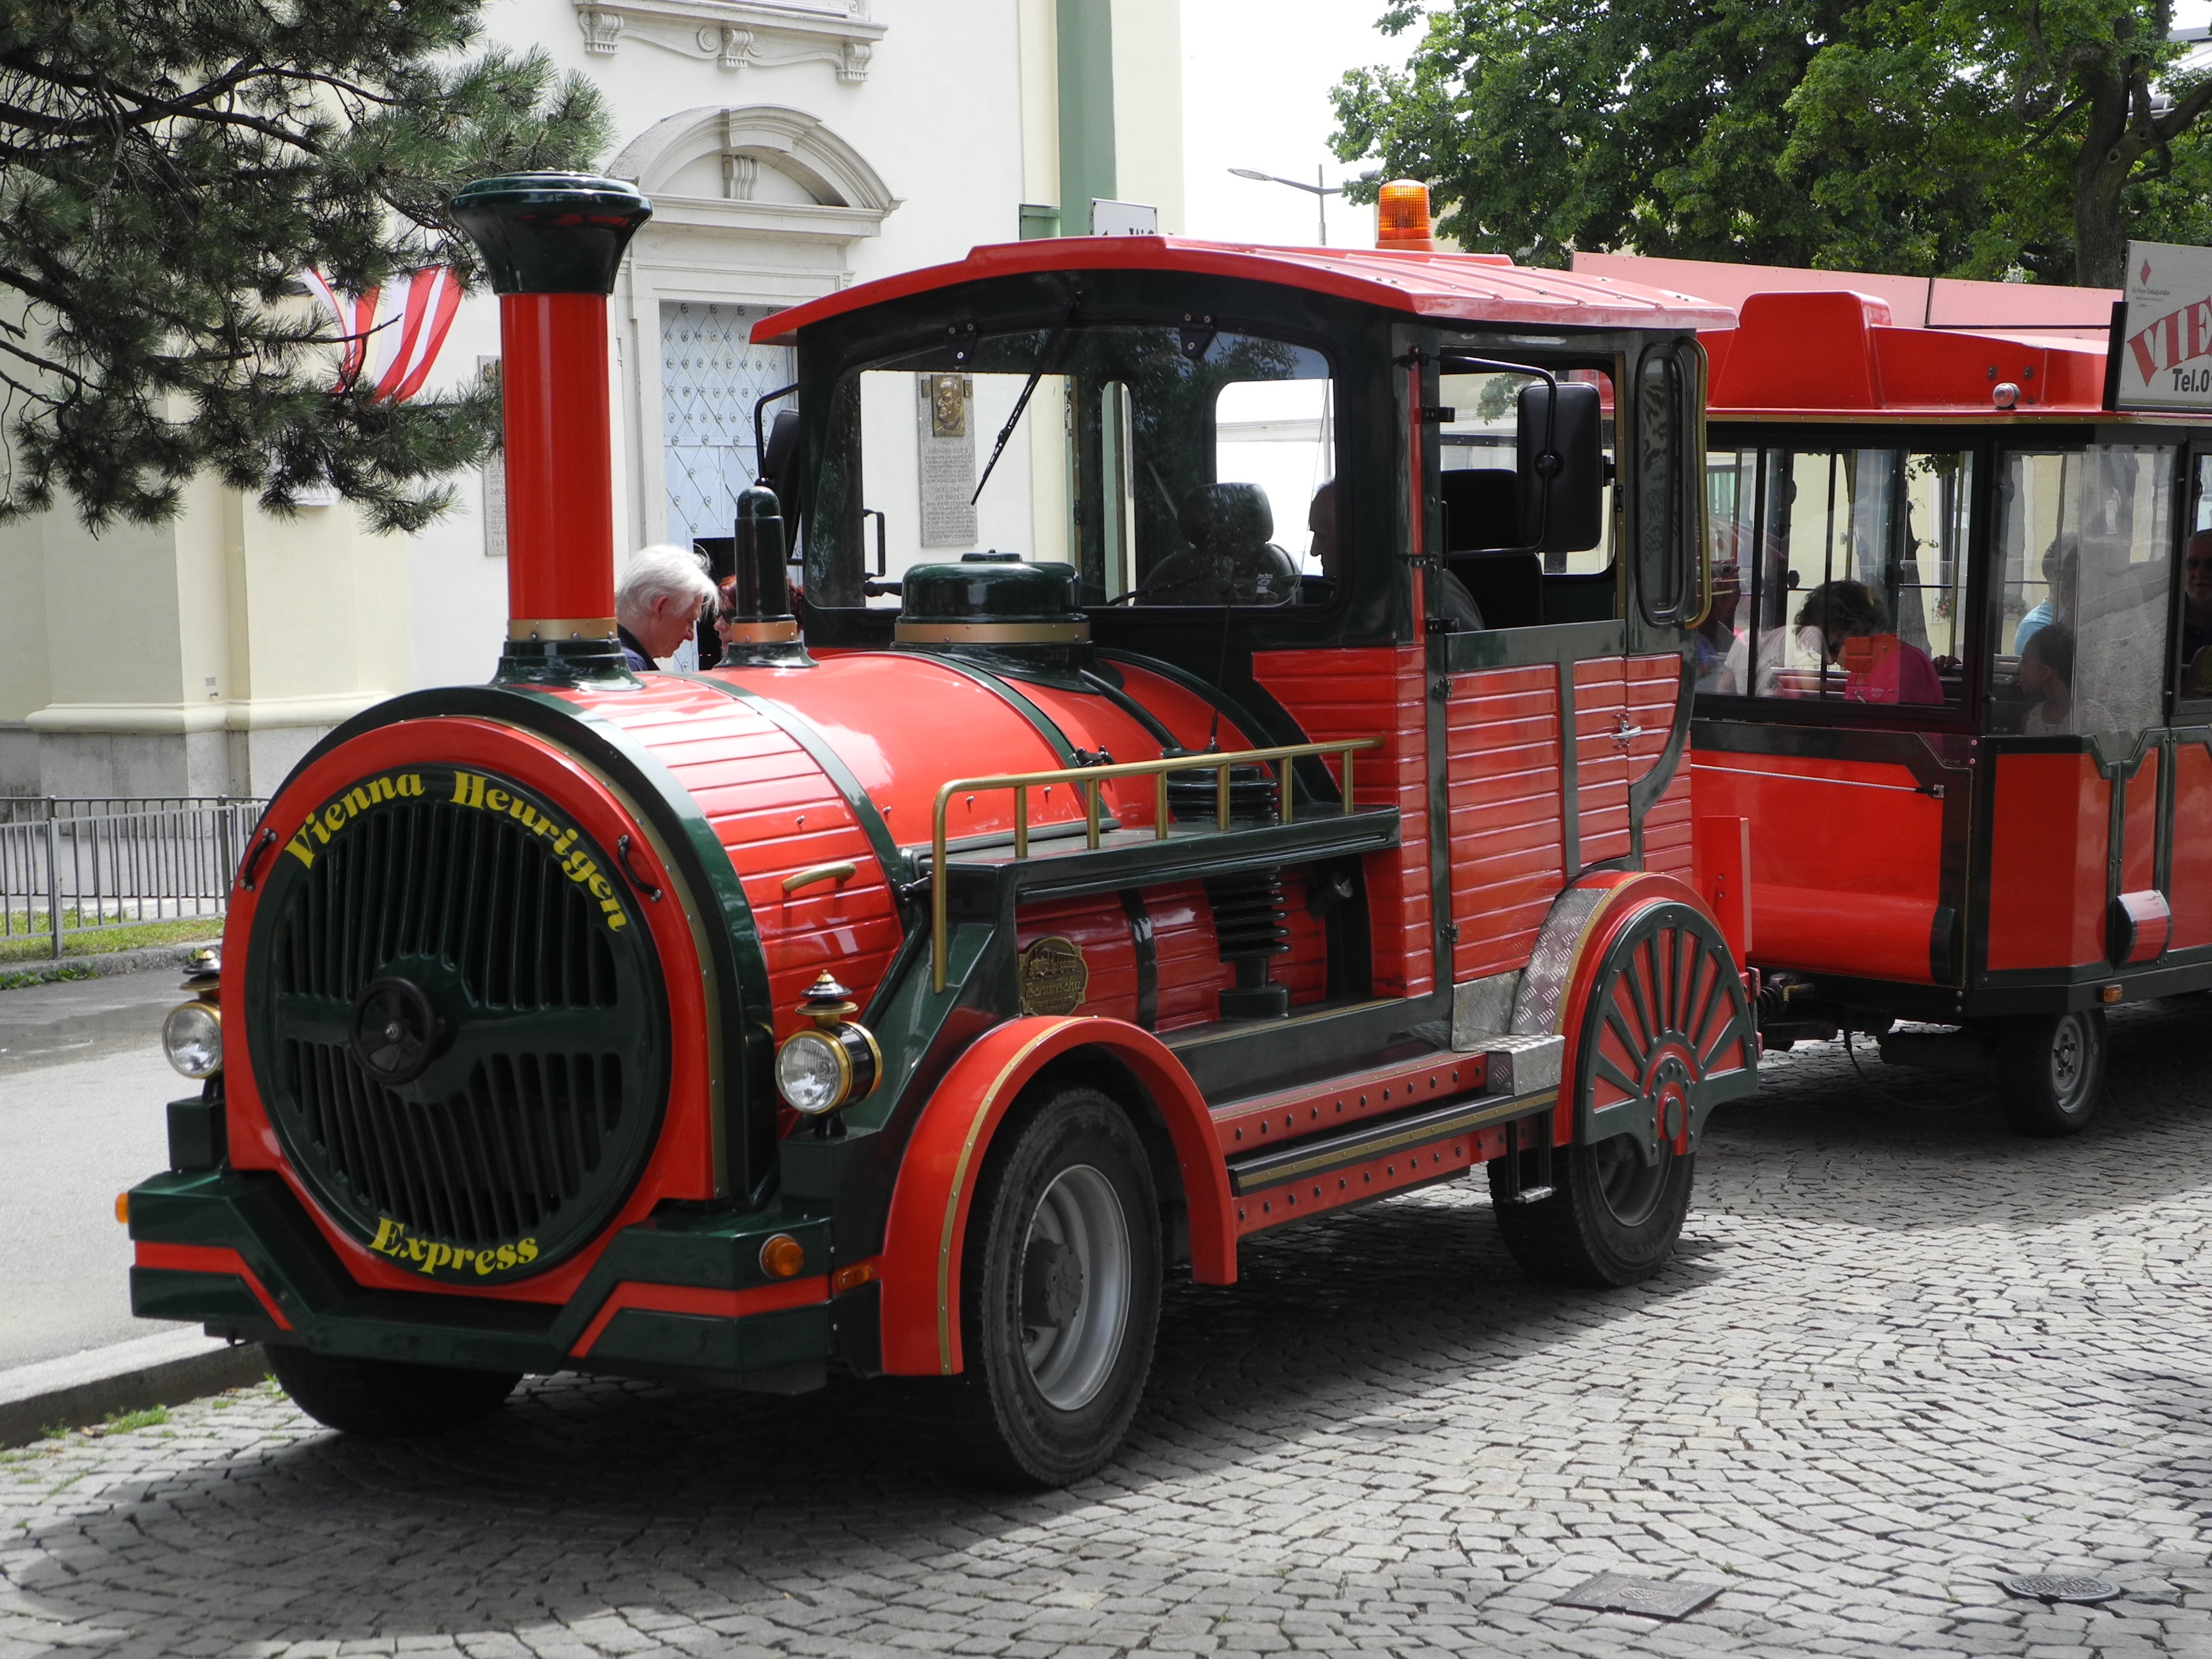
railway, car, train, transport, truck, red, vehicle, emergency service, bus, locomotive, fire department, tourists, visit, antique car, land vehicle, fire apparatus